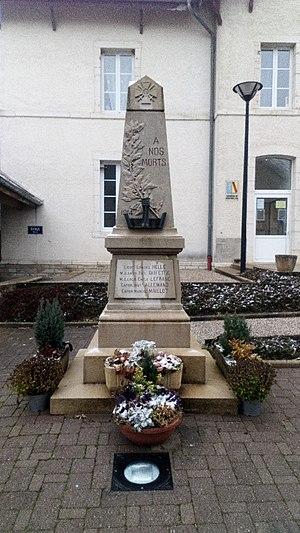
Montboillon est une commune française située dans le département de la Haute-Saône, en région Bourgogne-Franche-Comté.